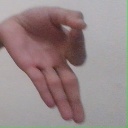
अक्षर: ज्ञ